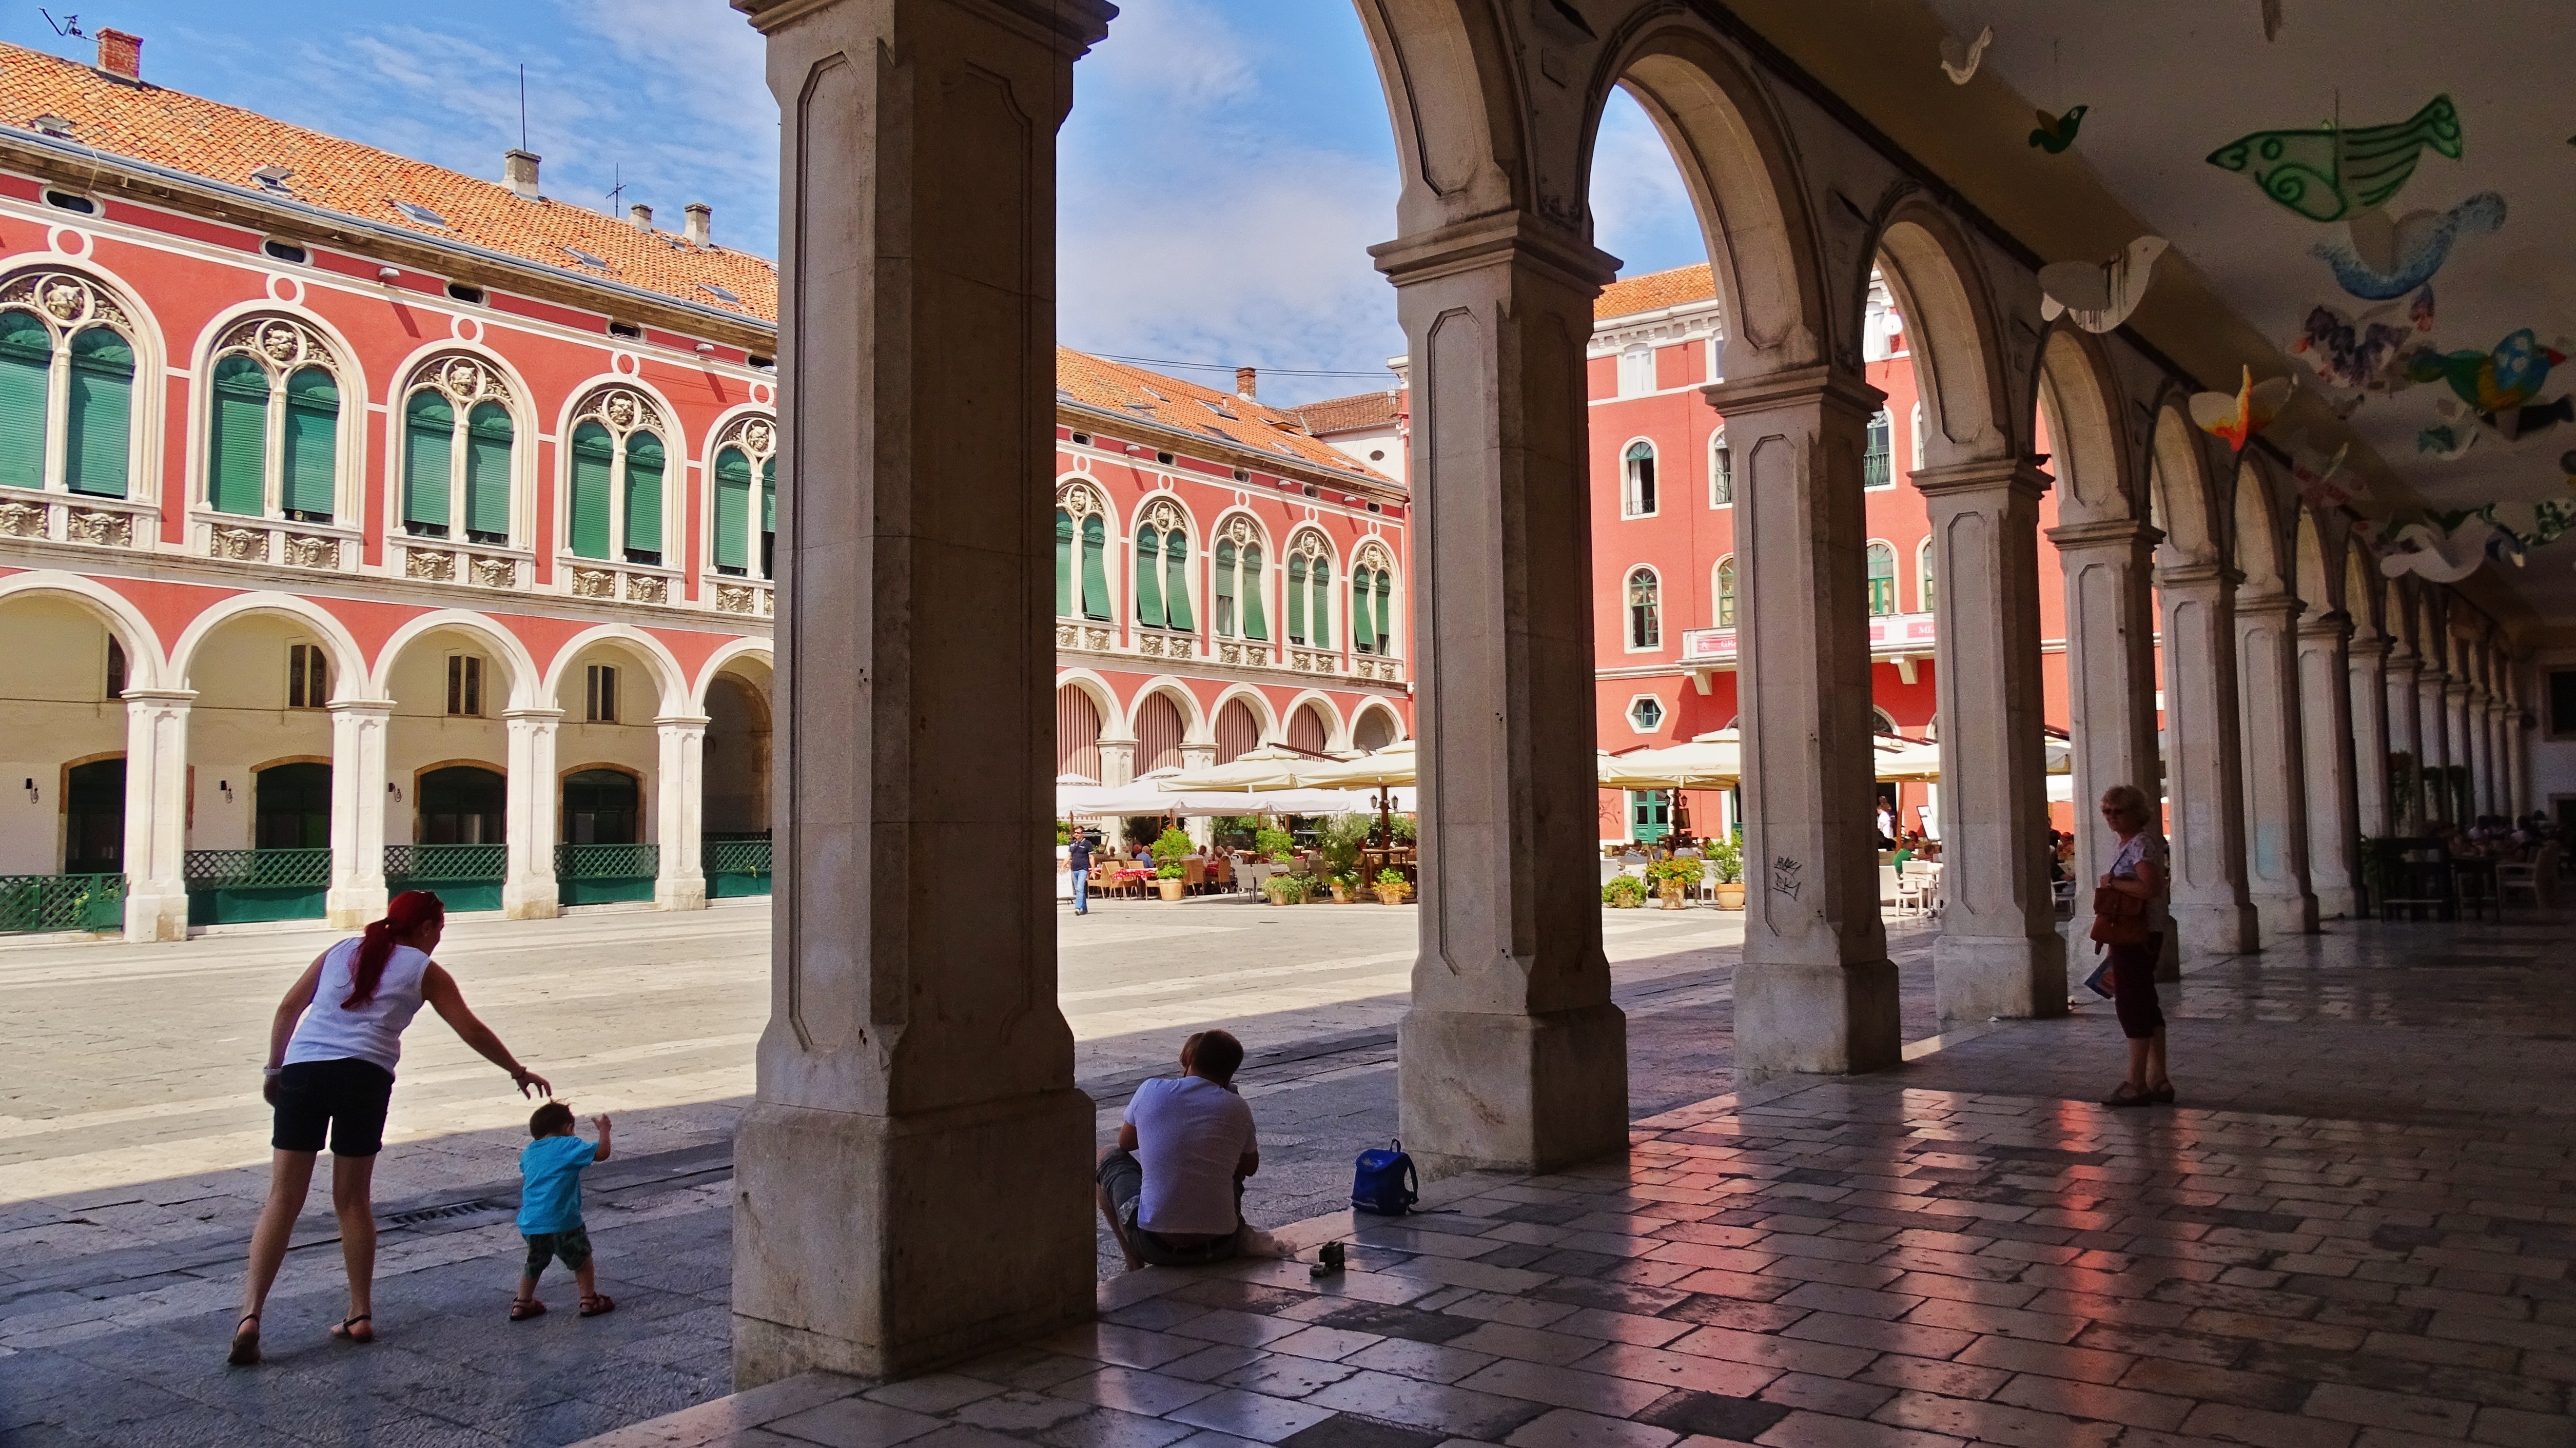
architecture, building, palace, travel, arch, plaza, tourism, place of worship, old town, croatia, temple, arcade, historically, split, columnar, ancient history